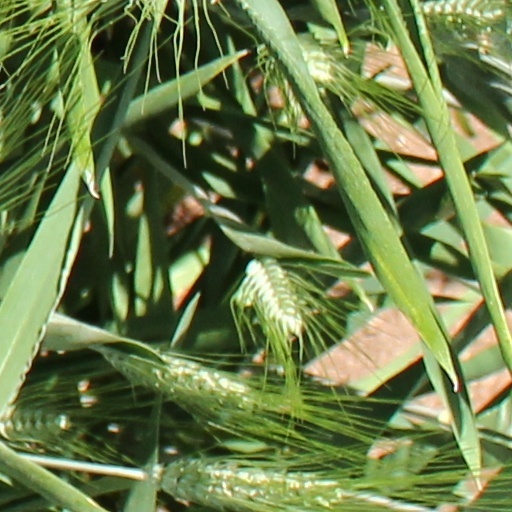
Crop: wheat